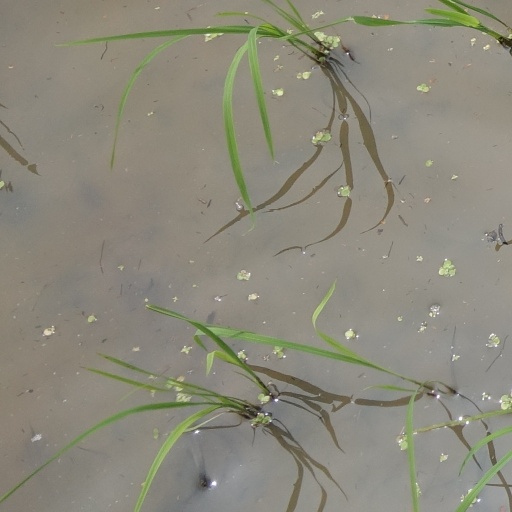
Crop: rice